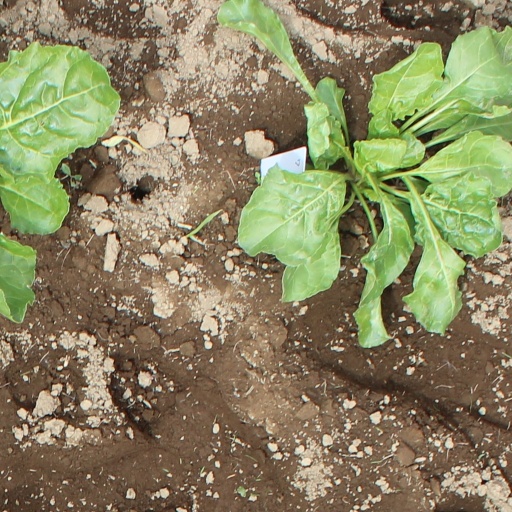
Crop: sugar beet